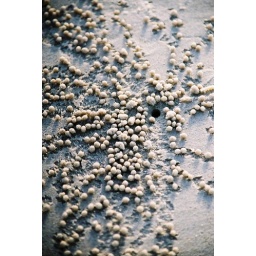
Little balls o' sand dug up by crabs making their holes on the beach at Stradbroke.